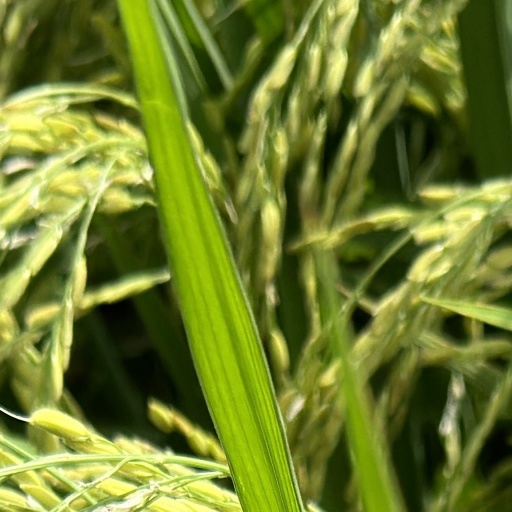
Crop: rice